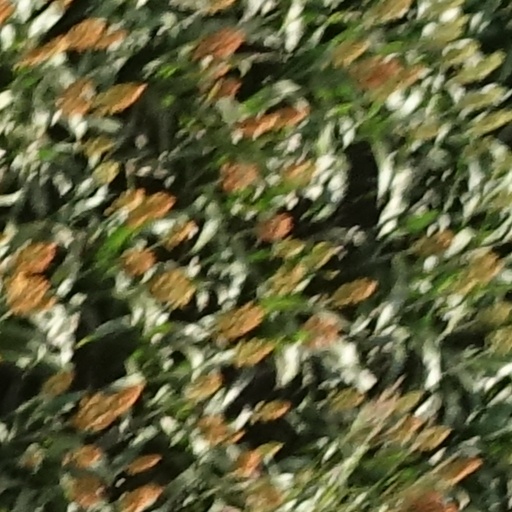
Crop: sorghum